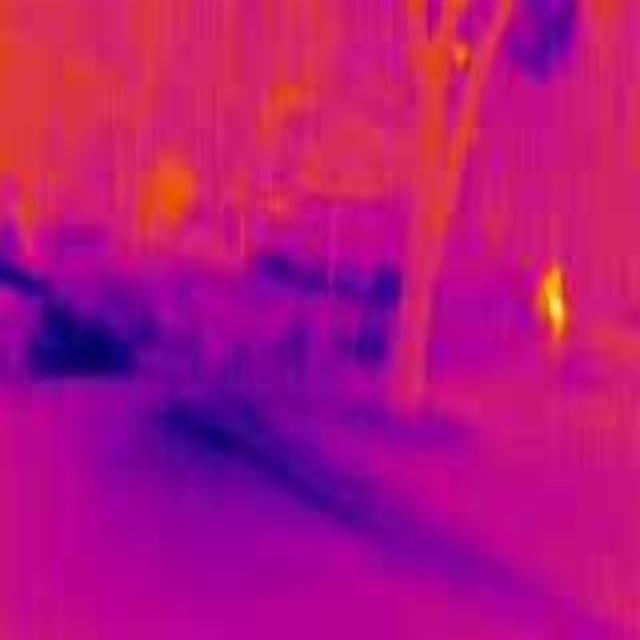
Detected objects:
label: person